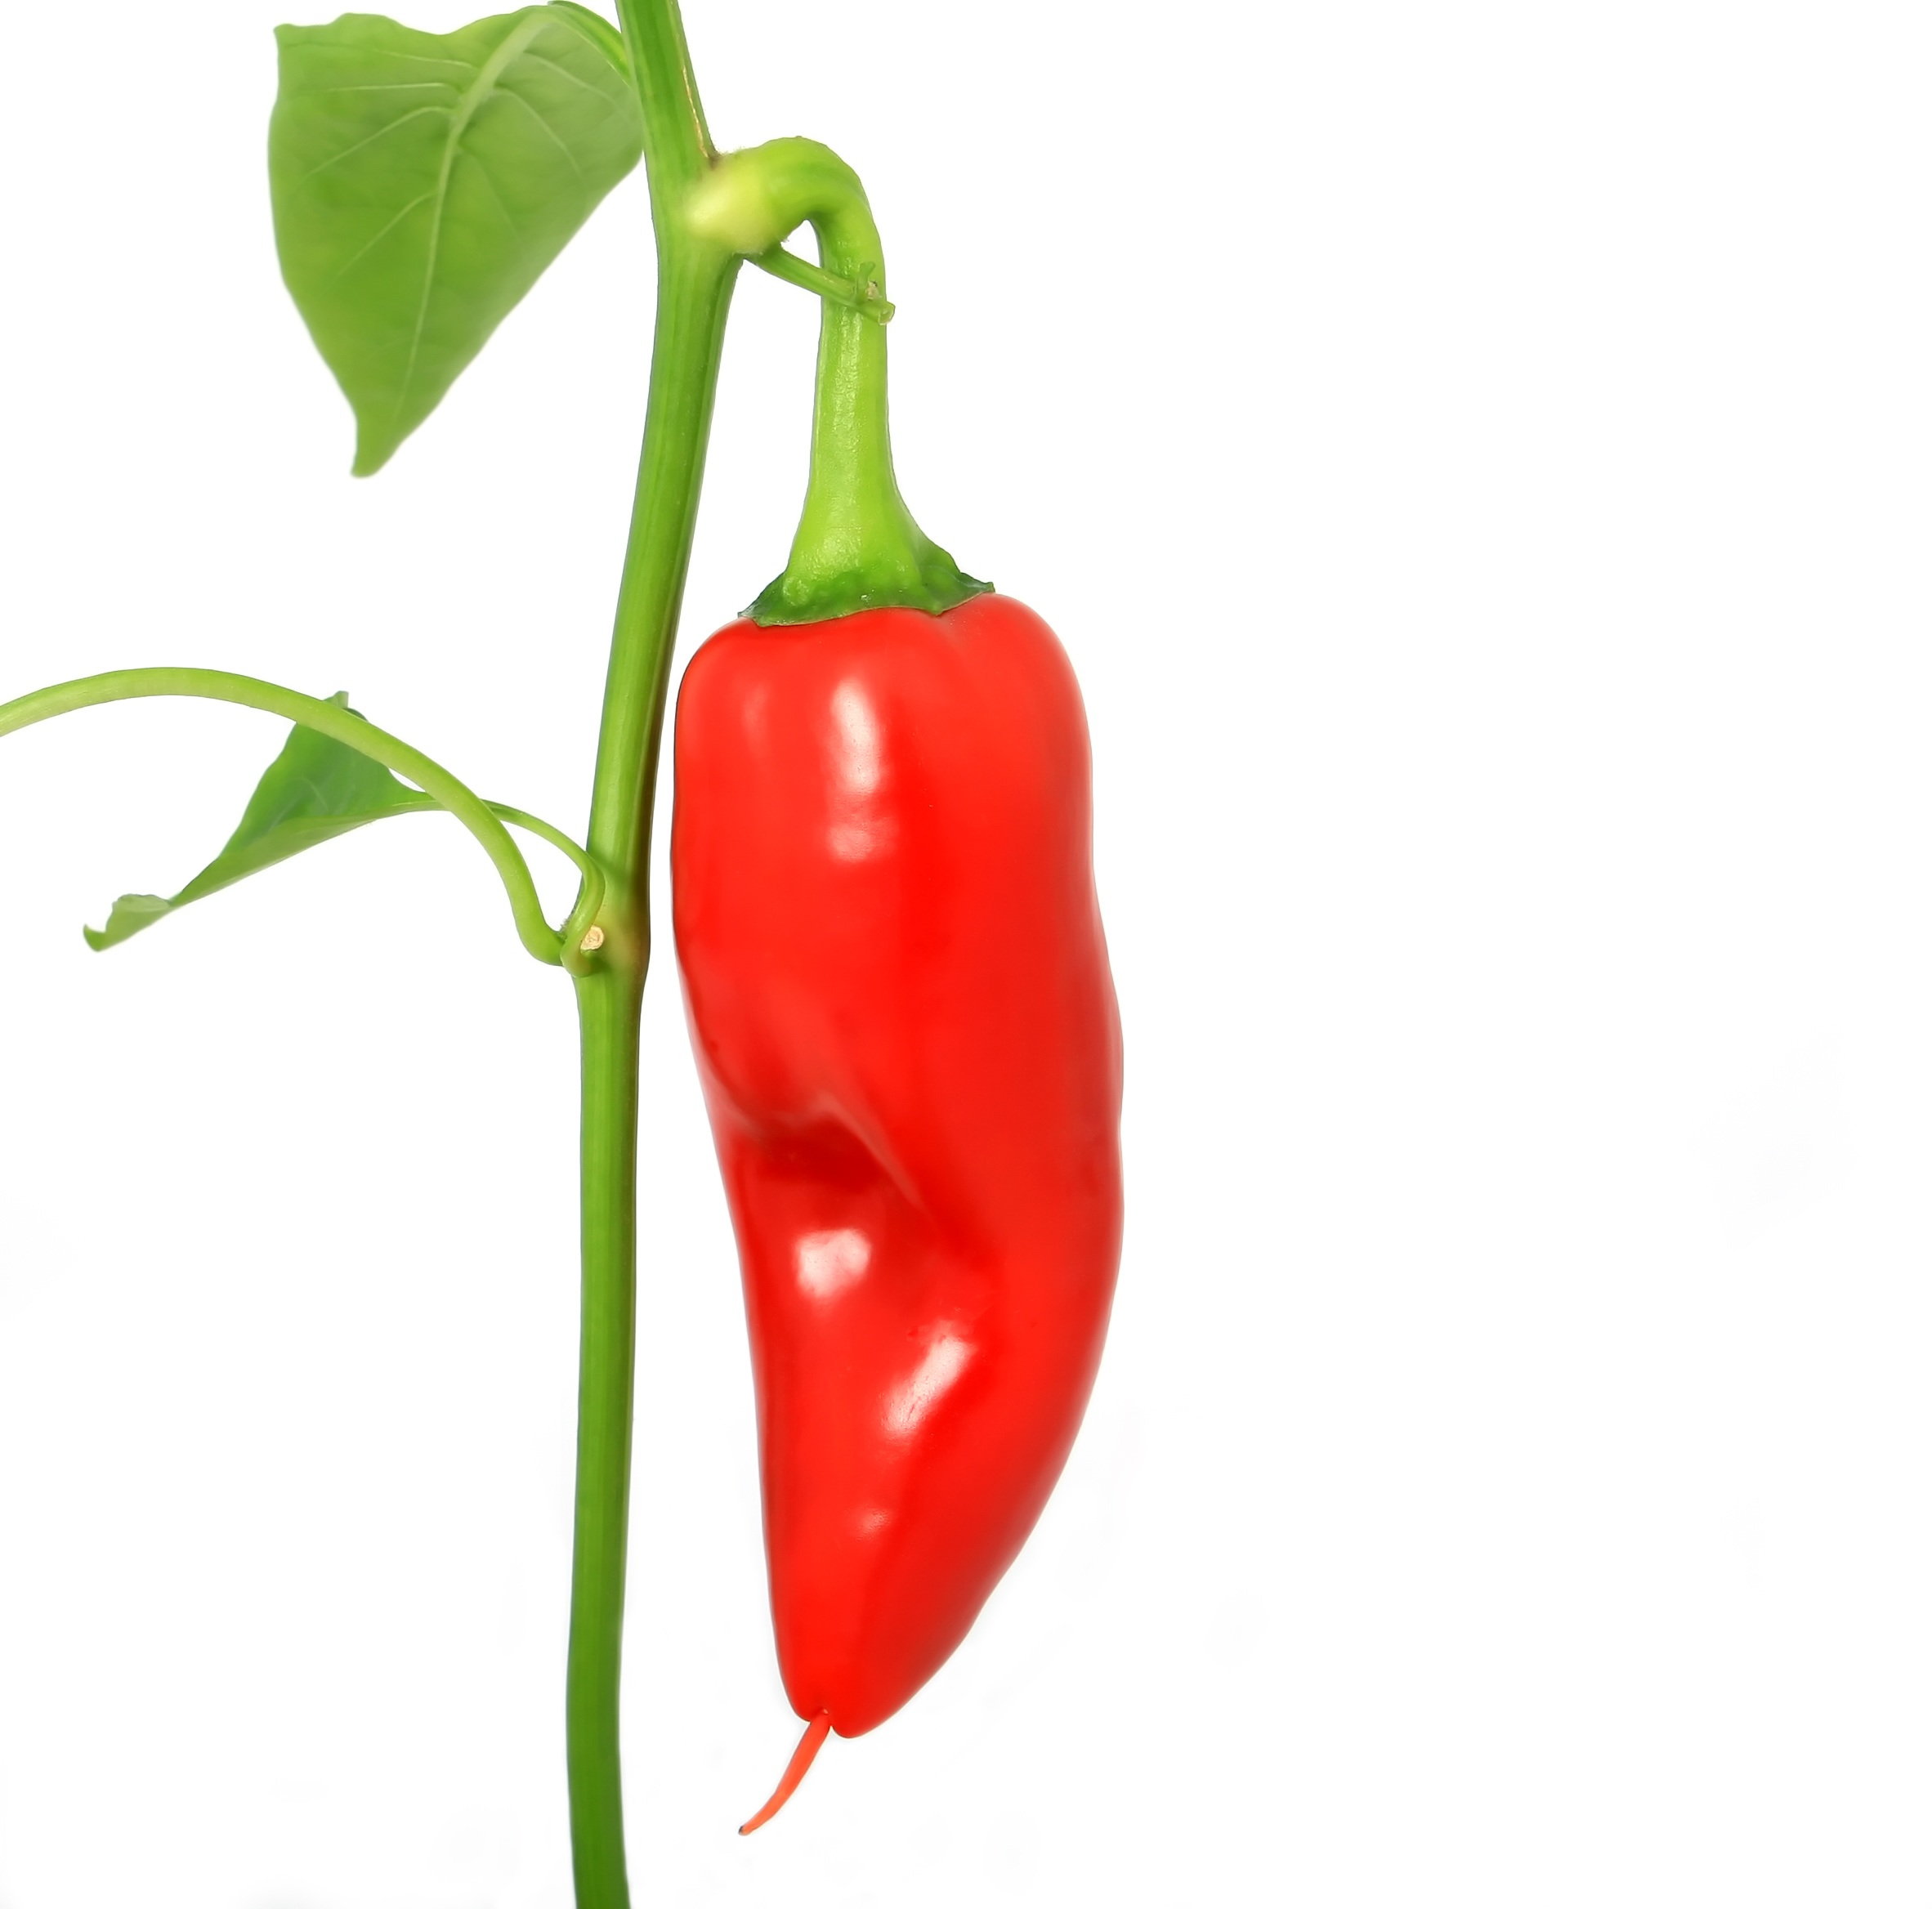
plant, white, fruit, stem, leaf, flower, isolated, food, green, pepper, spice, red, culinary, produce, vegetable, macro, grow, natural, weight, colorful, garden, closeup, banana, healthy, delicious, health, stalk, close up, product, calories, leaves, garnish, nutrition, vegetables, peppers, spicy, bell pepper, good, slim, loss, diet, protein, dieting, flowering plant, slimming, appetite, chili pepper, nourishing, cayenne pepper, land plant, bird's eye chili, serrano pepper, peperoncini, bell peppers and chili peppers, pimiento, habanero chili, wholesome